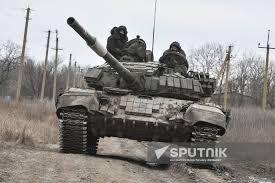
Label: Tank